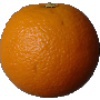
Label: orange